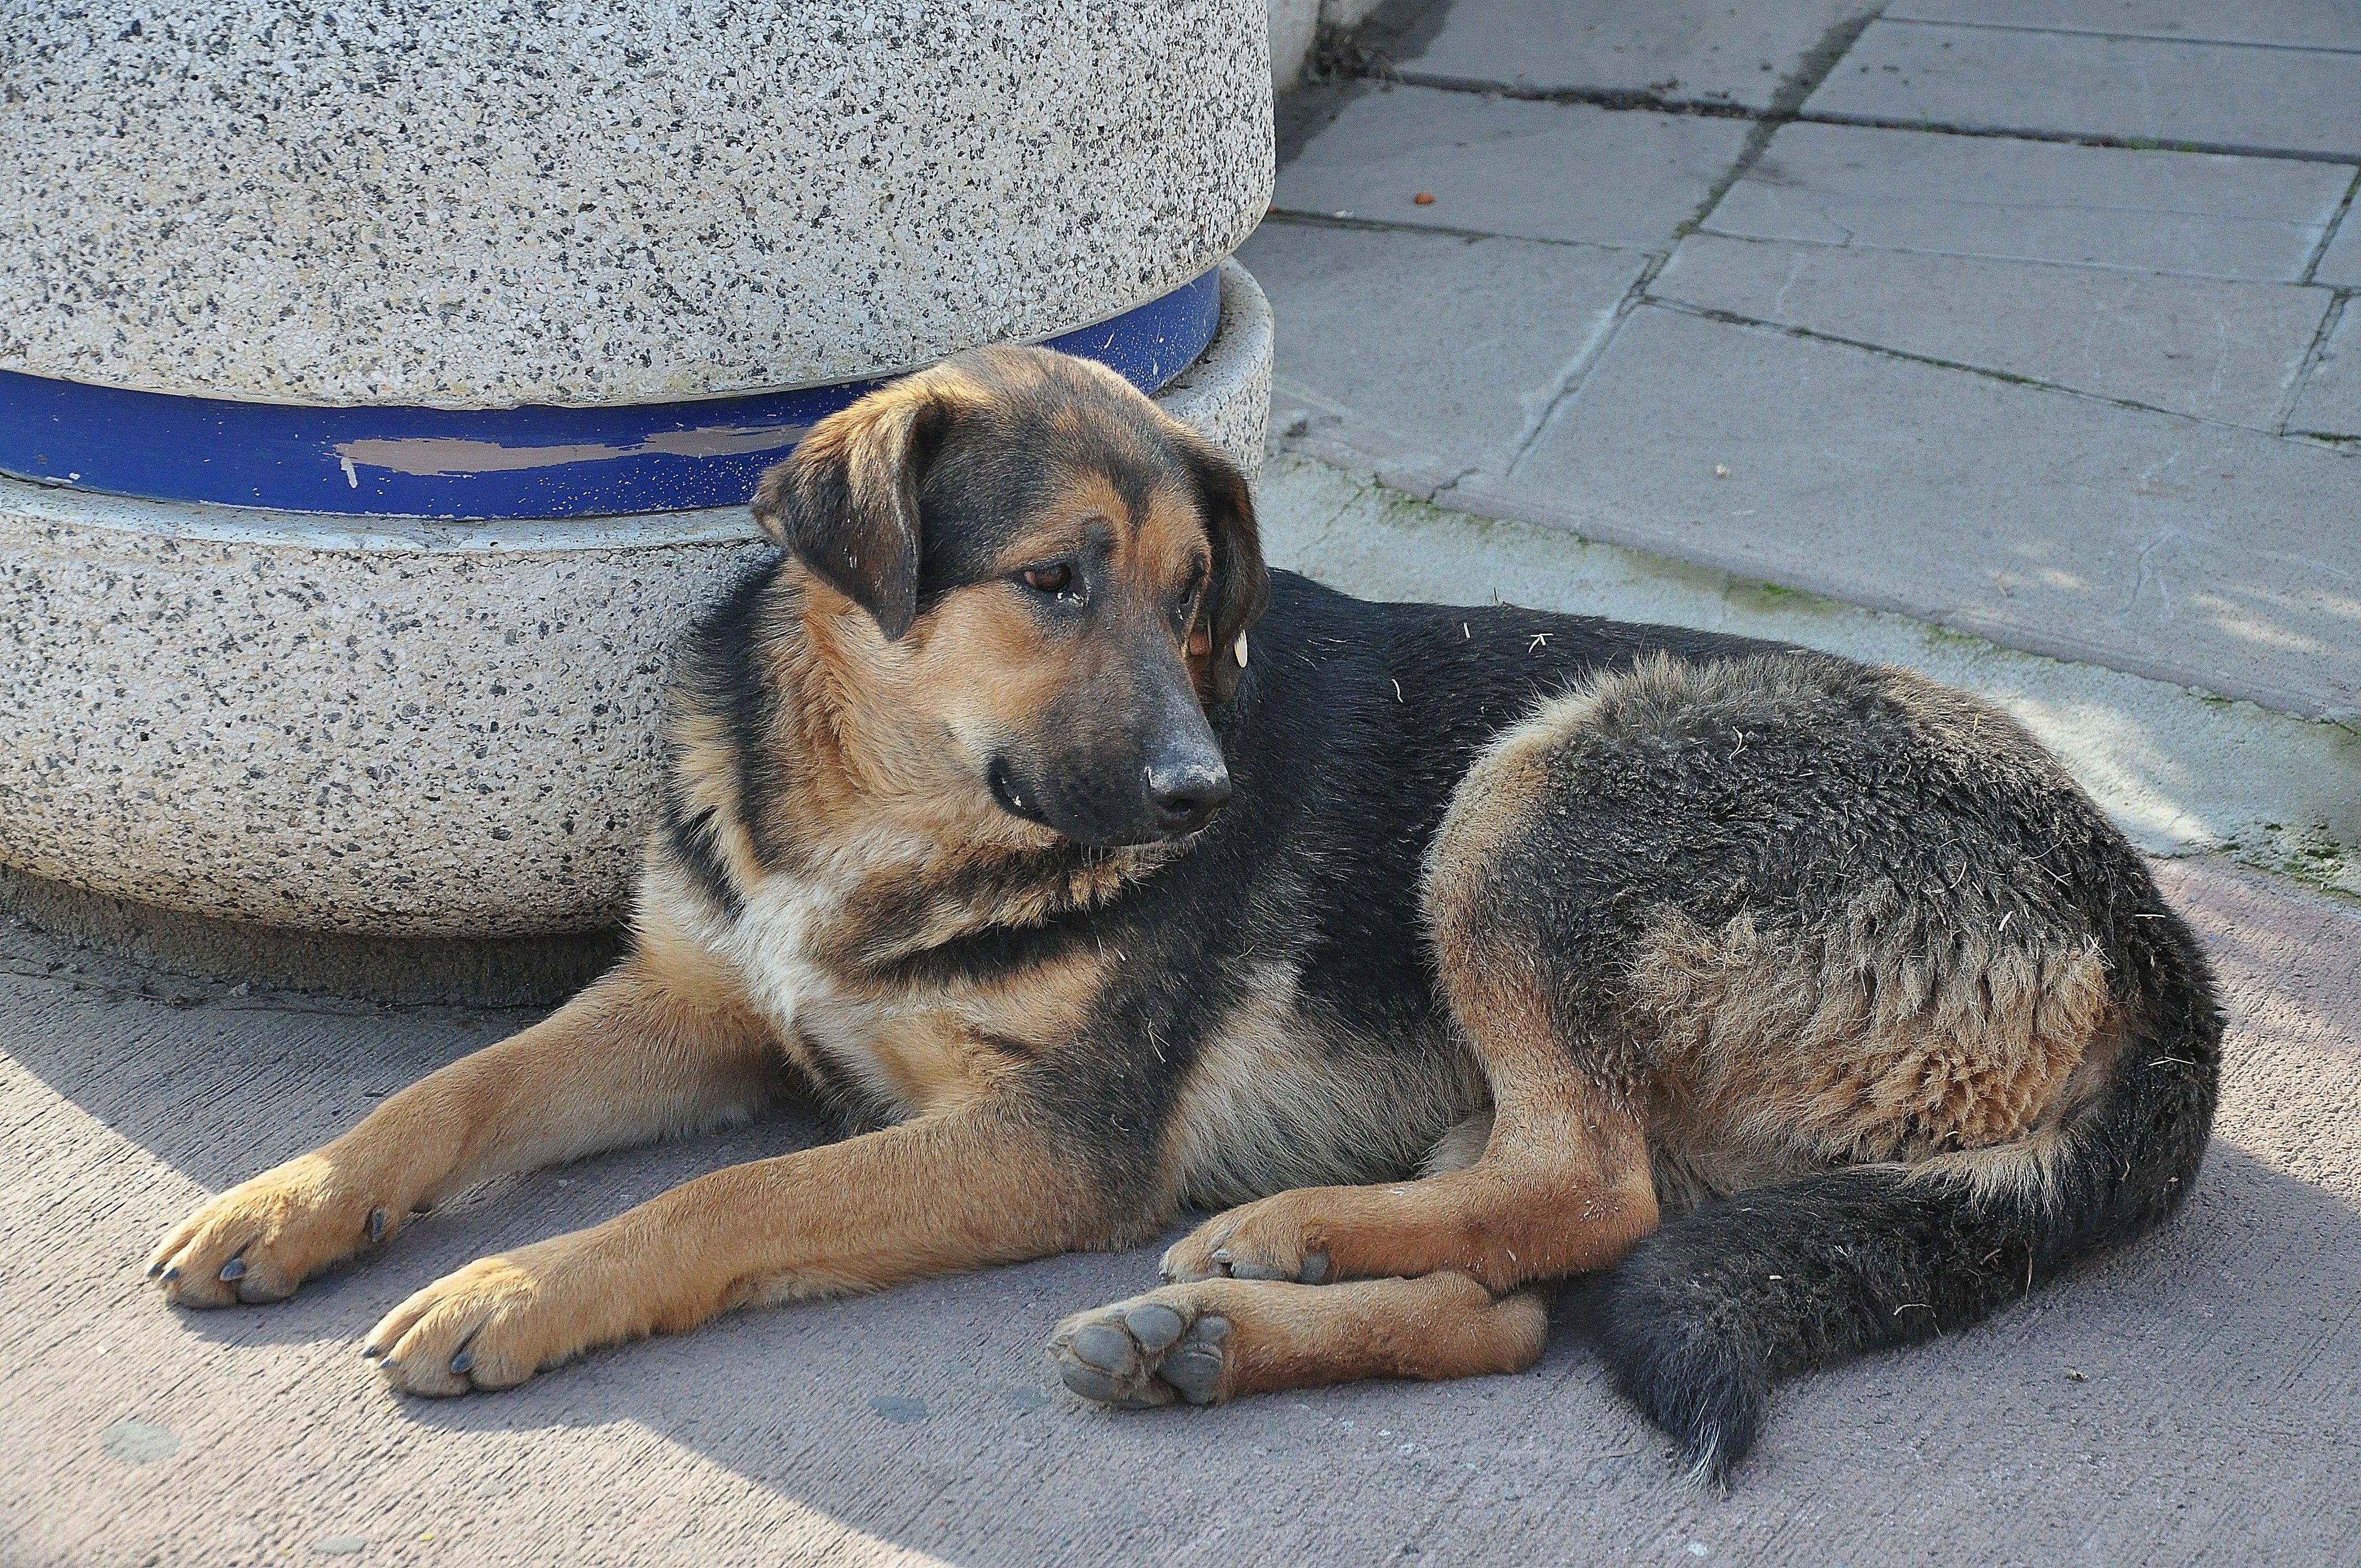
puppy, dog, animal, pet, brown, mammal, friend, vertebrate, labrador, doggy, street dog, dog like mammal, dog breed group, dog crossbreeds, german shepherd dog